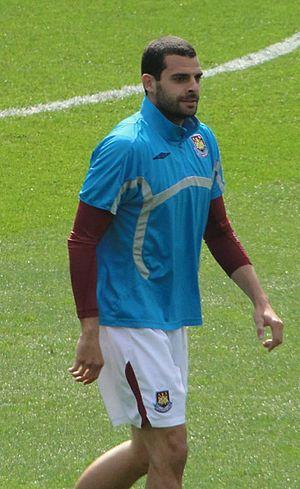
Ilan Araújo Dall'Igna, ou Ilan, est un footballeur brésilien né le 18 septembre 1980 à Curitiba. Il évolue au poste d'avant-centre et compte 3 sélections en équipe nationale brésilienne.